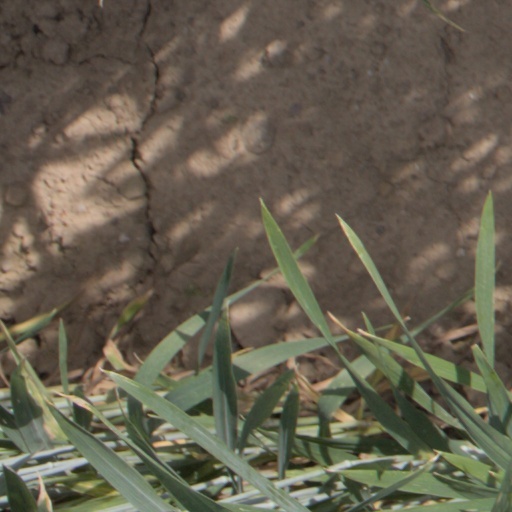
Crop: wheat